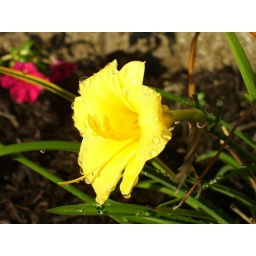
This Day Lilly picture was taken outside our office building in October.